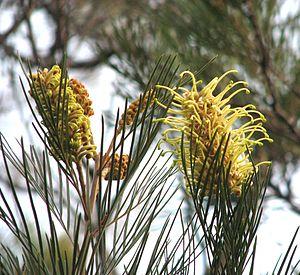
Grevillea whiteana est une espèce de plante de la famille des Proteaceae. Elle est endémique au Queensland en Australie.